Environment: real
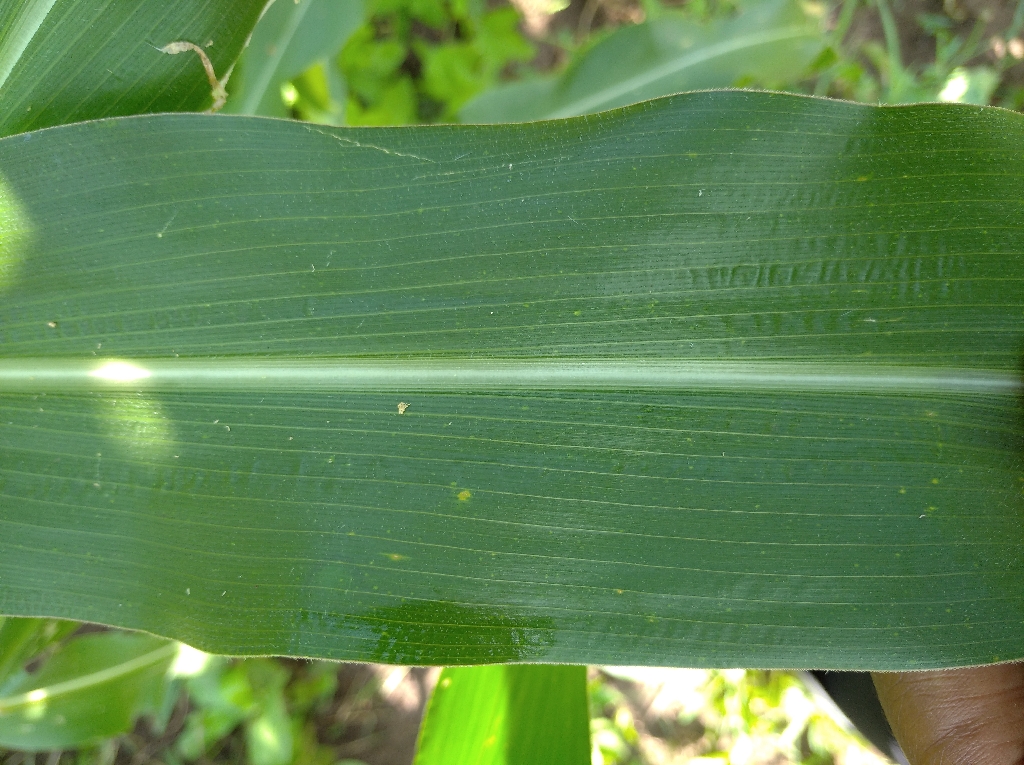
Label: healthy